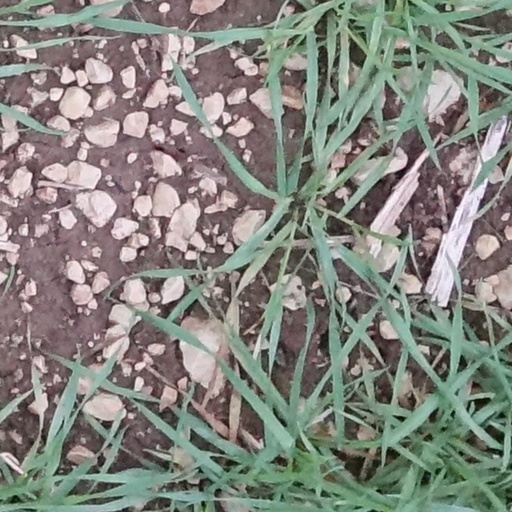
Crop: wheat